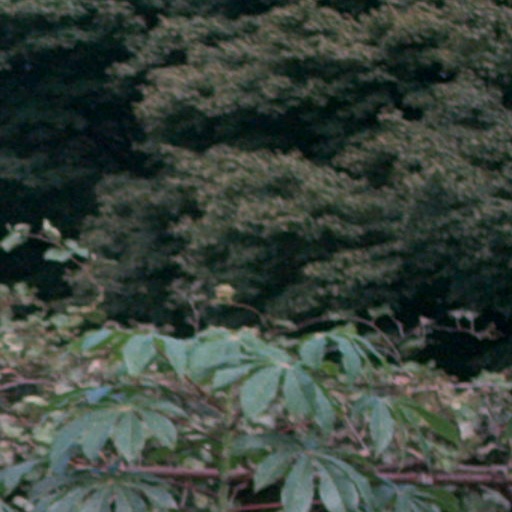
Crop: cassava